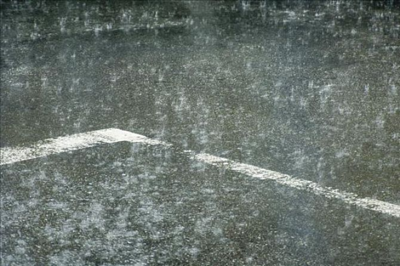
Weather: rain or strom